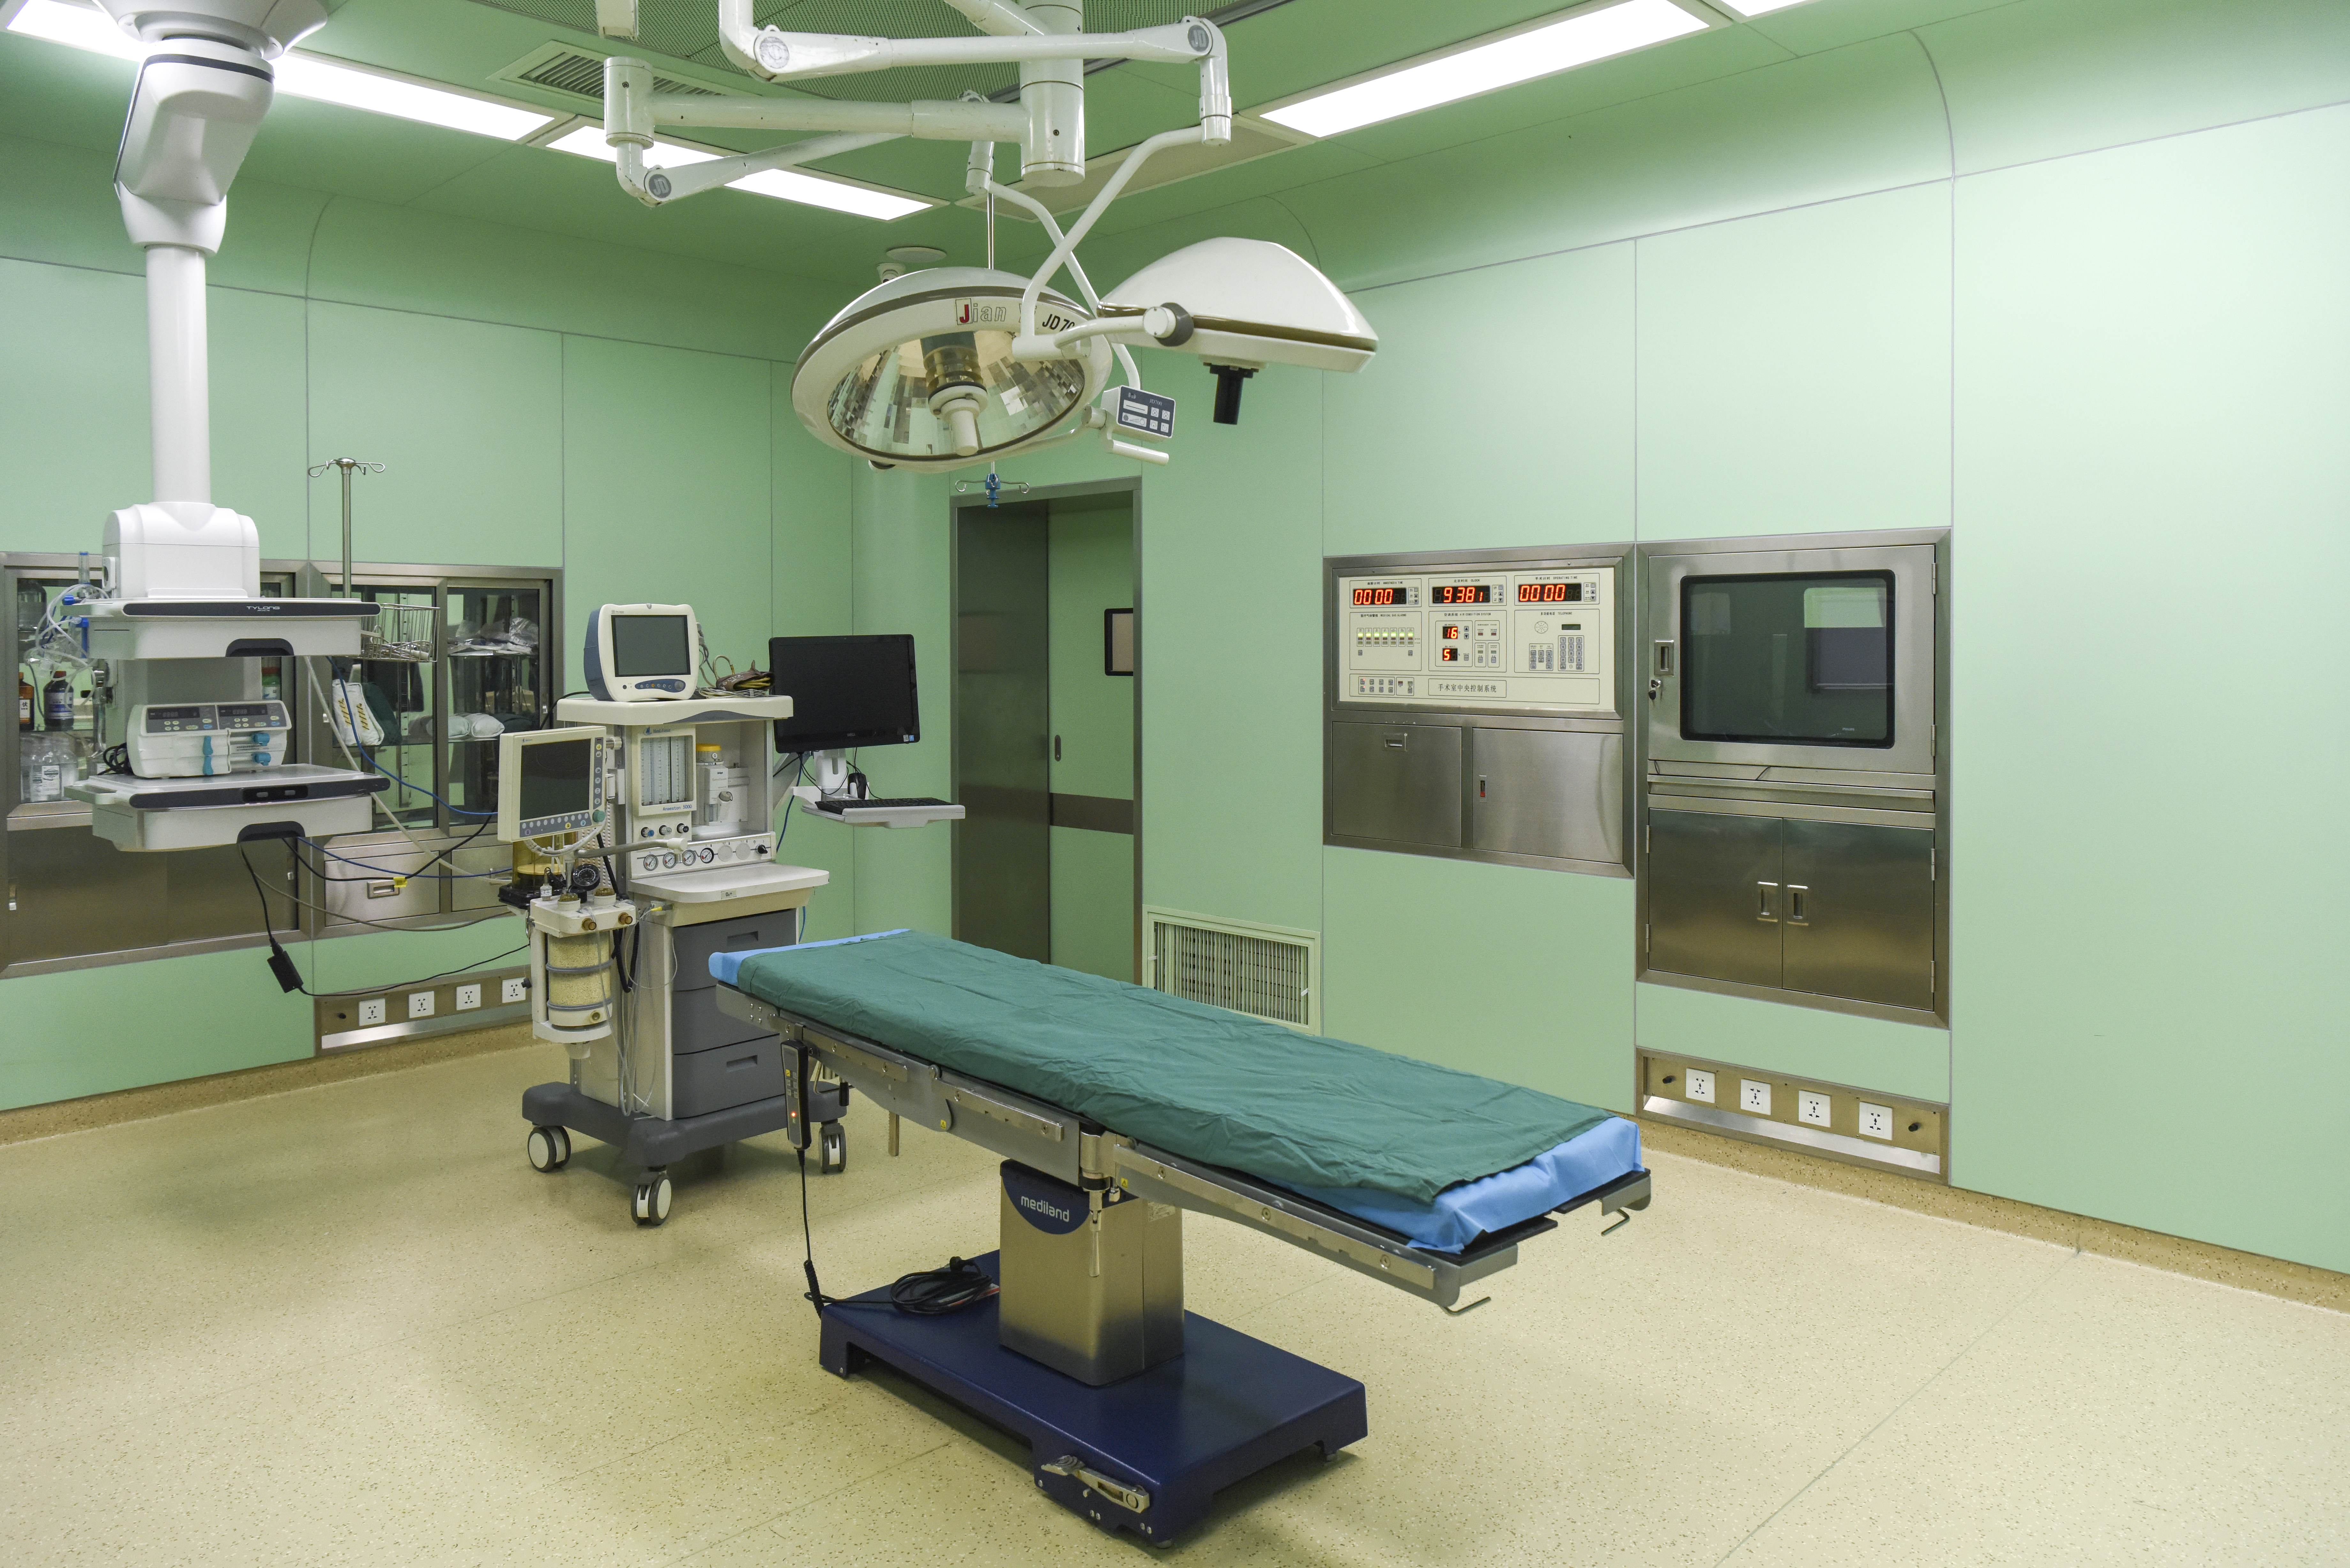
operation, room, medical equipment, lighting, interior design, building, medical, ceiling, machine, service, picture frame, flooring, health care, event, ceiling fan, wheel, engineering, television, clinic, bench, mechanical fan, stretcher, light fixture, science, hospital, fluorescent lamp, cosmetic dentistry